List of Royal Navy admirals (1707–current)

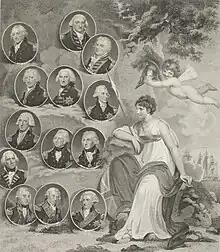
"British Admirals. Britannia Viewing the Conquerors of the Seas", 1800

Admiral is a senior rank of the Royal Navy of the United Kingdom, which equates to the NATO rank code OF-9, formally outranked only by the rank admiral of the fleet. The rank of admiral is currently the highest rank to which an officer in the Royal Navy can be promoted, admiral of the fleet being used nowadays only for honorary promotions.